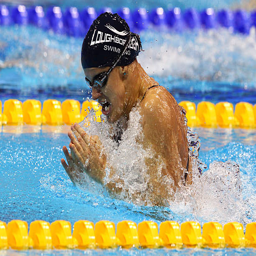
olympic athlete competes during day .